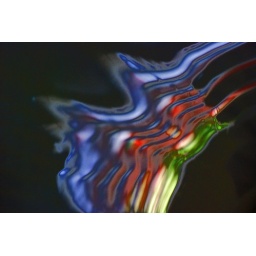
reflection in glass lamp shade #1